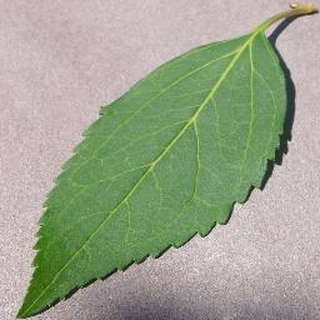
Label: healthy_cherry